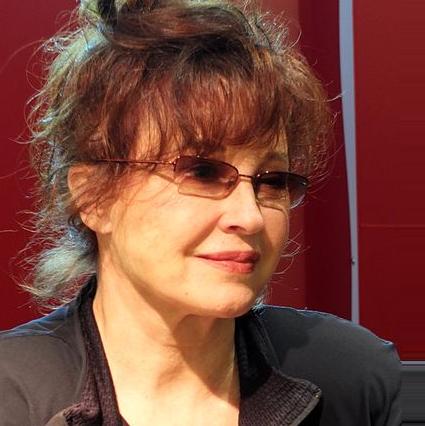
Age: 71